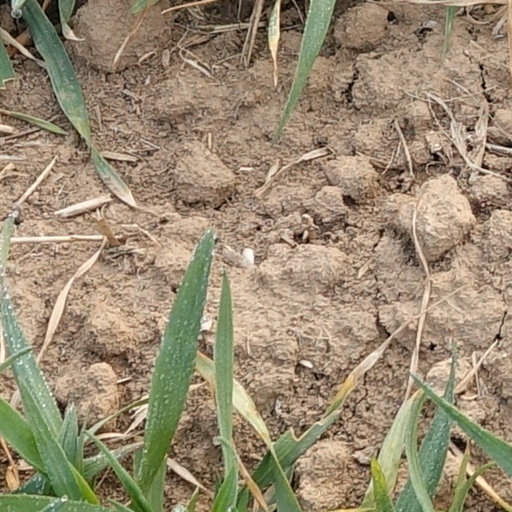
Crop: wheat